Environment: lab
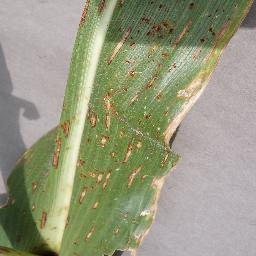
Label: gray_leaf_spot